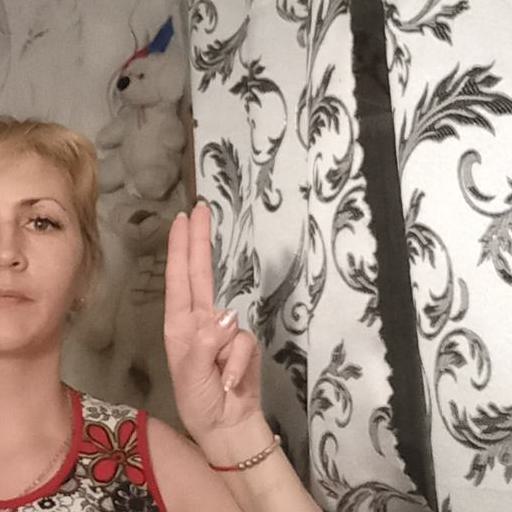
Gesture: two_up